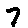
Label: 7